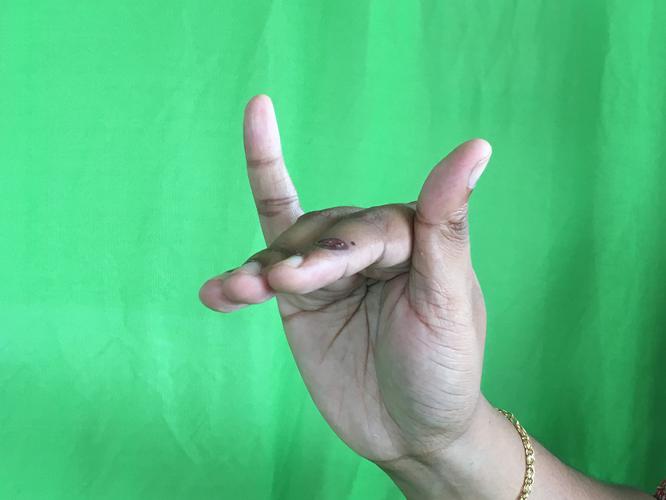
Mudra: Mrigasirsha
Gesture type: single_hand